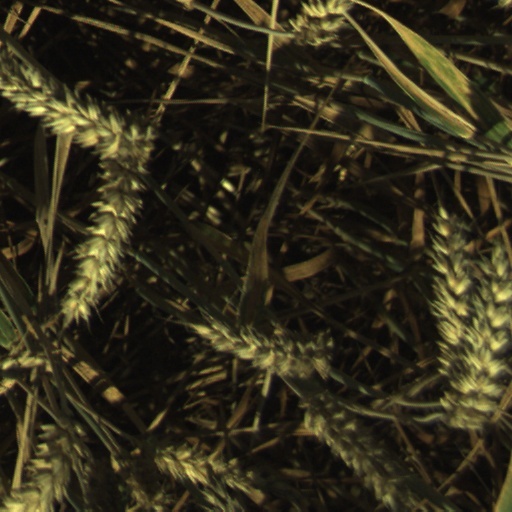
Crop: wheat